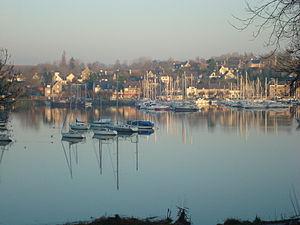
Le port de Lyvet (La Vicomté sur Rance)
La Vicomté-sur-Rance [la vikɔ̃te syʁ ʁɑ̃s] est une commune française située dans le département des Côtes-d'Armor en région Bretagne.